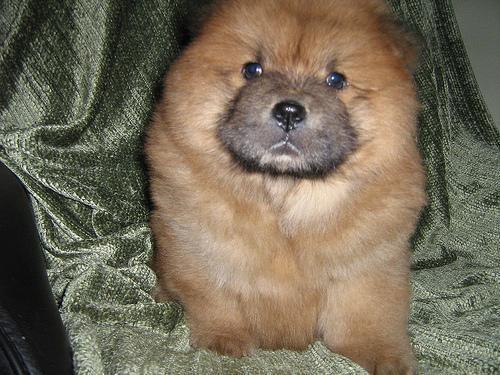
chow